Pamplona

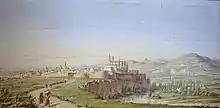
View of Pamplona during the 1850s

During the Carlist Wars (1833–1839 and 1872–1876) Pamplona was each time controlled by the liberals, not just because the few liberals that lived in Navarre were mainly Pamplonese, but also because of the governmental control over the fortified city. Although Carlist rebels easily ruled the countryside, the government army had no problem in dominating the walled capital of Navarre. Nevertheless, during the last Carlist war, modern artillery operated by Carlists from surrounding mountains showed that the old walls would not be enough in the face of a stronger enemy. Thus, the government decided to build a fort on the top of mount San Cristóbal, just north of Pamplona.